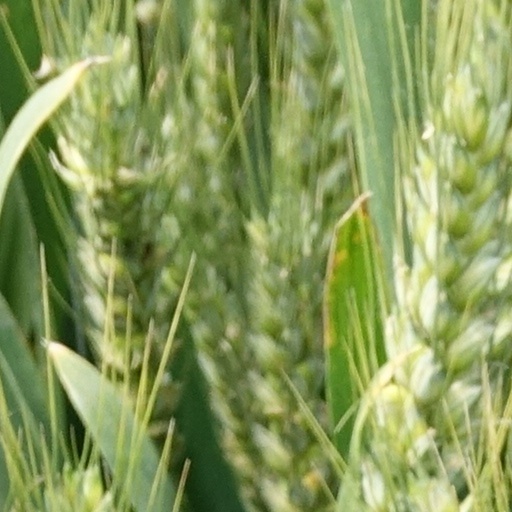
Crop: wheat